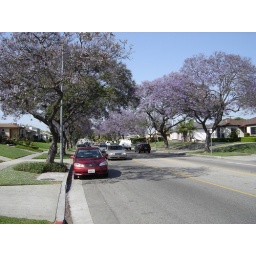
Violet flower tree in LA